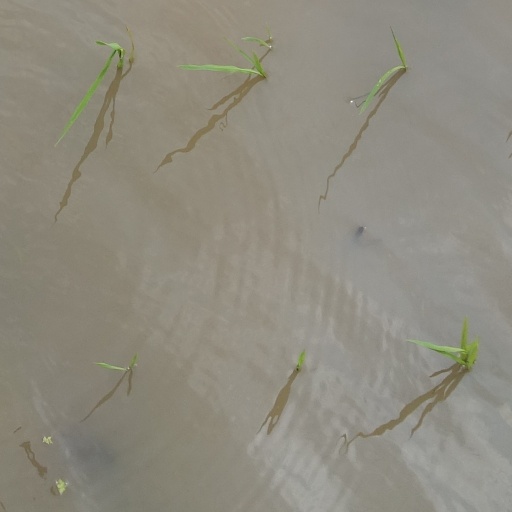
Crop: rice